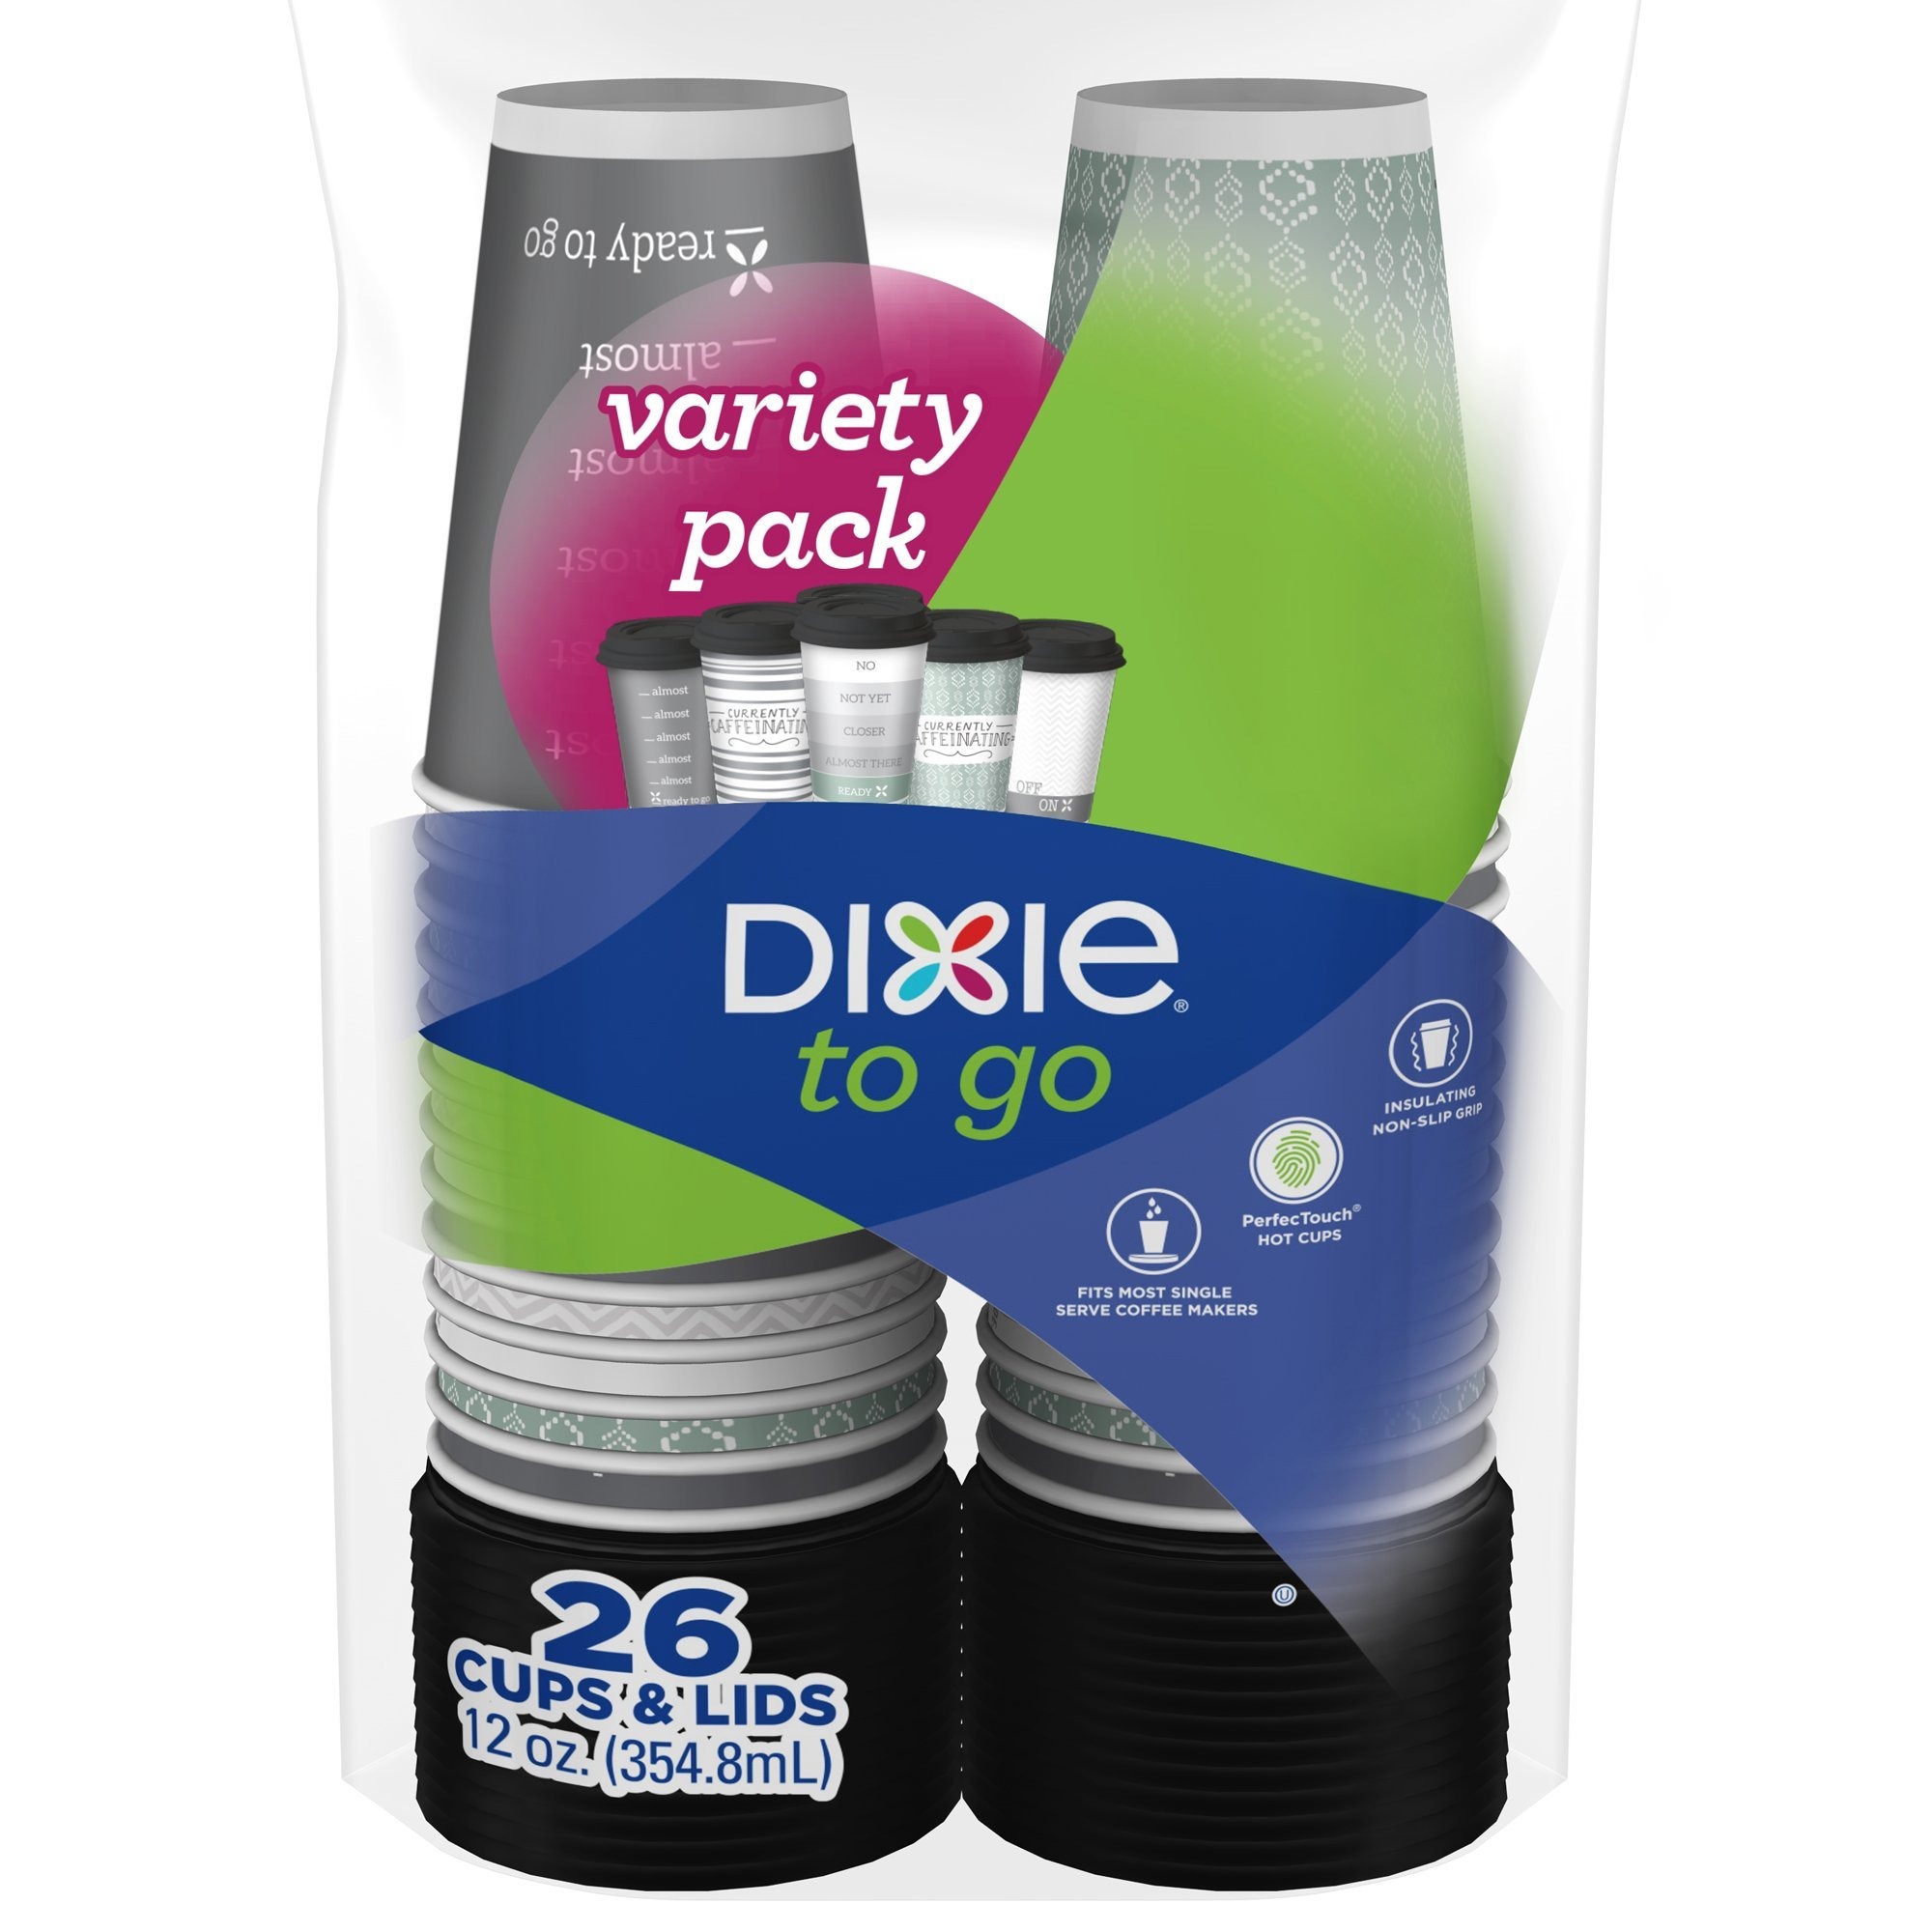
Item Name: Dixie To Go Coffee Cups and Lids, 12 Oz, 26 Count, Assorted Designs, Disposable Hot Beverage Cups & Lids
Bullet Point 1: Contains 26 cups and lids with capacity for 12 Ounces of your favorite hot or cold beverage. Disposable paper cups are perfect for your coffee, tea, juice or your favorite beverage on the go.
Bullet Point 2: Leak-resistant Snap-On lids, with PerfecTouch Insulated non-slip grip to keep drinks hot, fingers not!. Fits most single serve coffee makers and standard car cup holders.
Bullet Point 3: Recyclable (facility must accept food-contaminated paper waste)
Bullet Point 4: Perfect pairing with disposable cups, paper cups, paper plates and napkins for year-long use in your barbecues, dinners, lunch, and other meal occasions at home or on the go
Bullet Point 5: Subscribe and Save up to 15%; try our Dixie Ultra Plate for your special ocasions such as Christmas, Easter, Thanksgiving, Hanukkah, and other holiday. Dixie paper plates are also available in a dinner large plate size, a medium lunch or snack size, and as a small or medium bowl.
Value: 26.0
Unit: Count

Price: 6.99